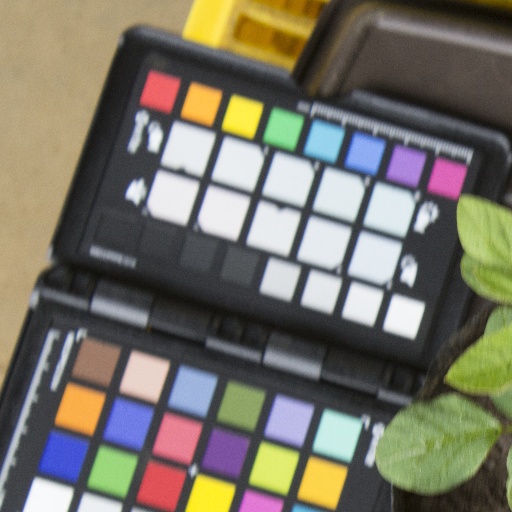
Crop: soybean